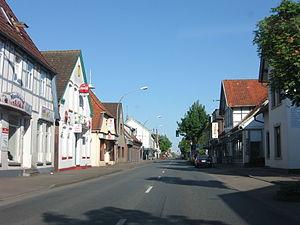
Bremervörde est une ville allemande située dans le Land de Basse-Saxe.